Lucian

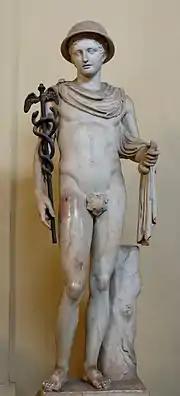
Hermes, the messenger of the gods, is a major recurring character throughout many of Lucian's dialogues.

In his dialogue "The Lover of Lies", Lucian satirizes belief in the supernatural and paranormal through a framing story in which the main narrator, a skeptic named Tychiades, goes to visit an elderly friend named Eukrates. At Eukrates's house, he encounters a large group of guests who have recently gathered together due to Eukrates suddenly falling ill. The other guests offer Eukrates a variety of folk remedies to help him recover. When Tychiades objects that such remedies do not work, the others all laugh at him and try to persuade him to believe in the supernatural by telling him stories, which grow increasingly ridiculous as the conversation progresses. One of the last stories they tell is "The Sorcerer's Apprentice", which the German playwright Goethe later adapted into a famous ballad.